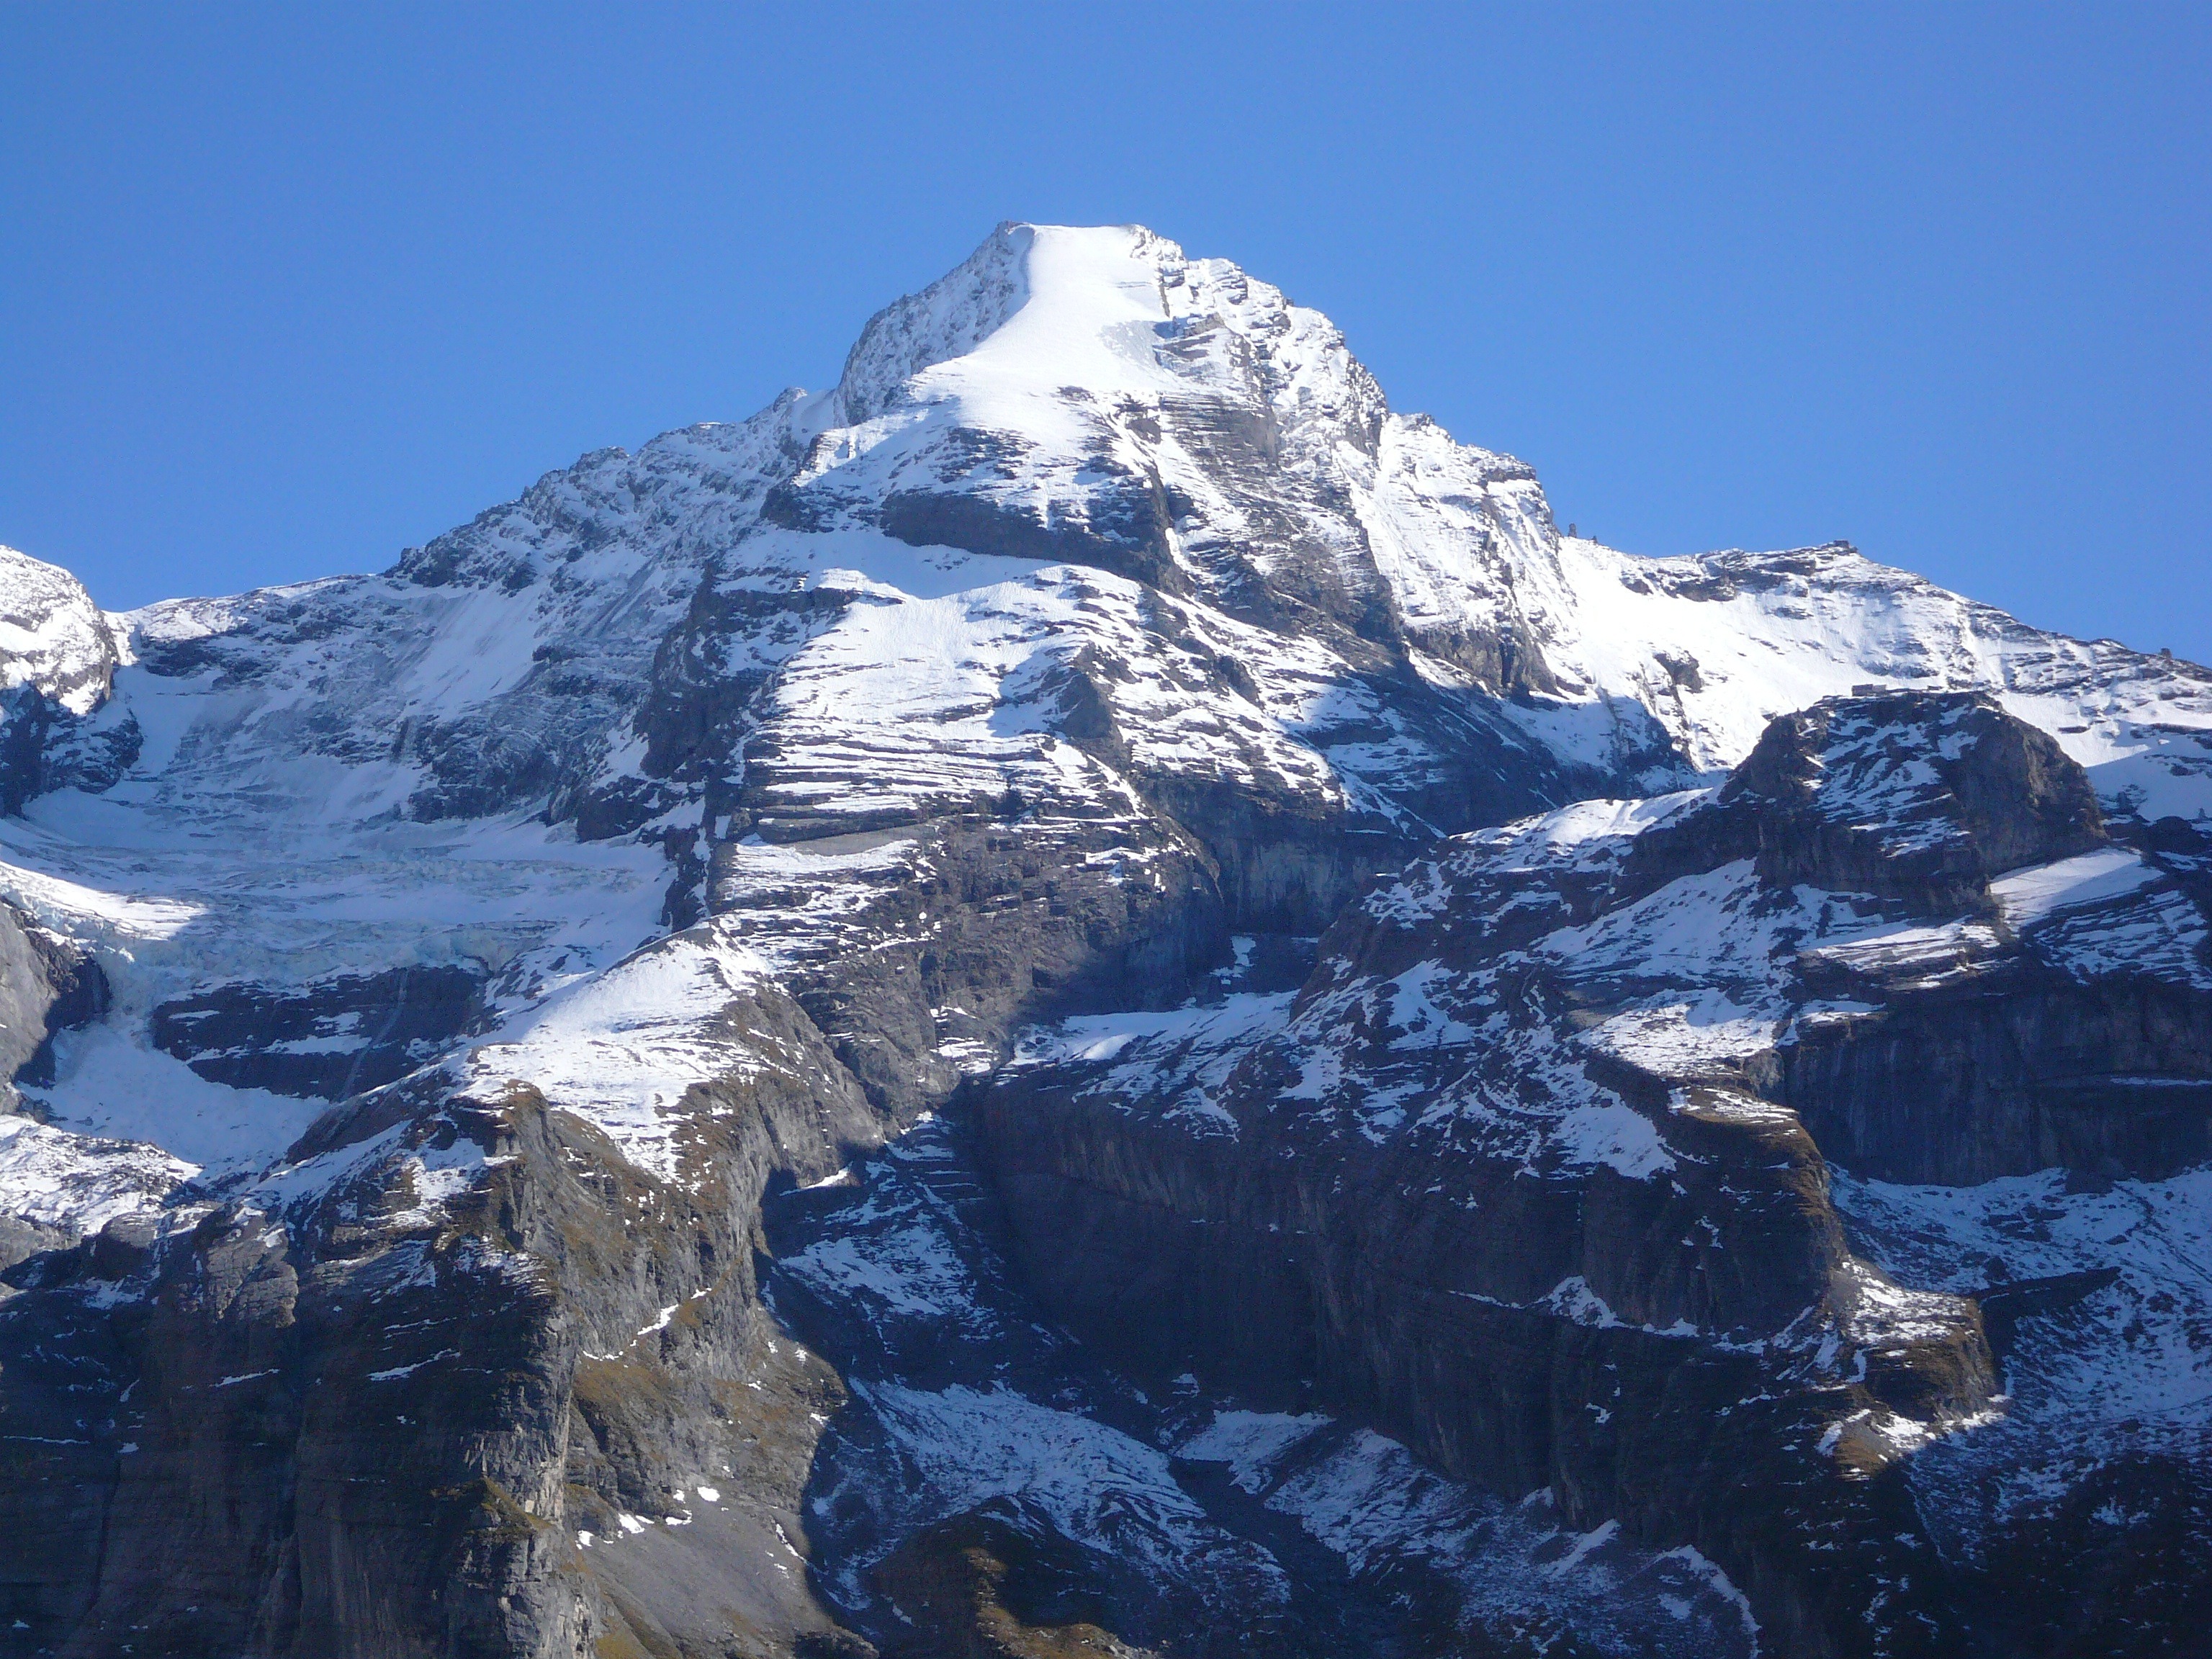
landscape, nature, mountain, snow, winter, sky, adventure, mountain range, ice, glacier, weather, gorge, ridge, summit, mountaineering, outside, clouds, massif, mountains, alps, ravine, plateau, germany, fell, cirque, moraine, landform, mountain pass, geographical feature, mountainous landforms, glacial landform, geological phenomenon